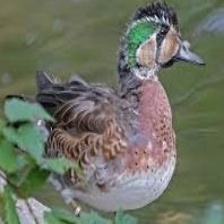
Species: BAIKAL TEAL
Scientific name: ANAS FORMOSA
ImageNet parent category: drake